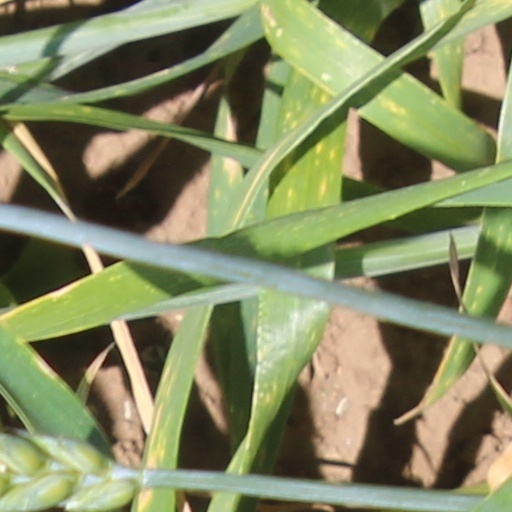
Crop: wheat